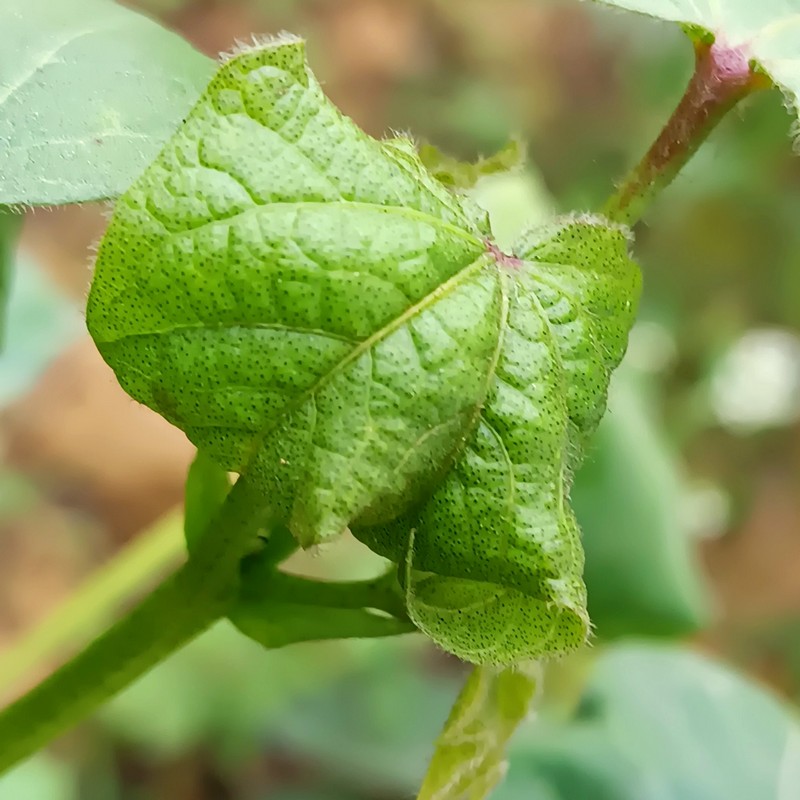
Label: Curl Virus